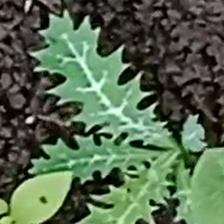
Weed species: Bilayat_(Mexicana_Argemone)